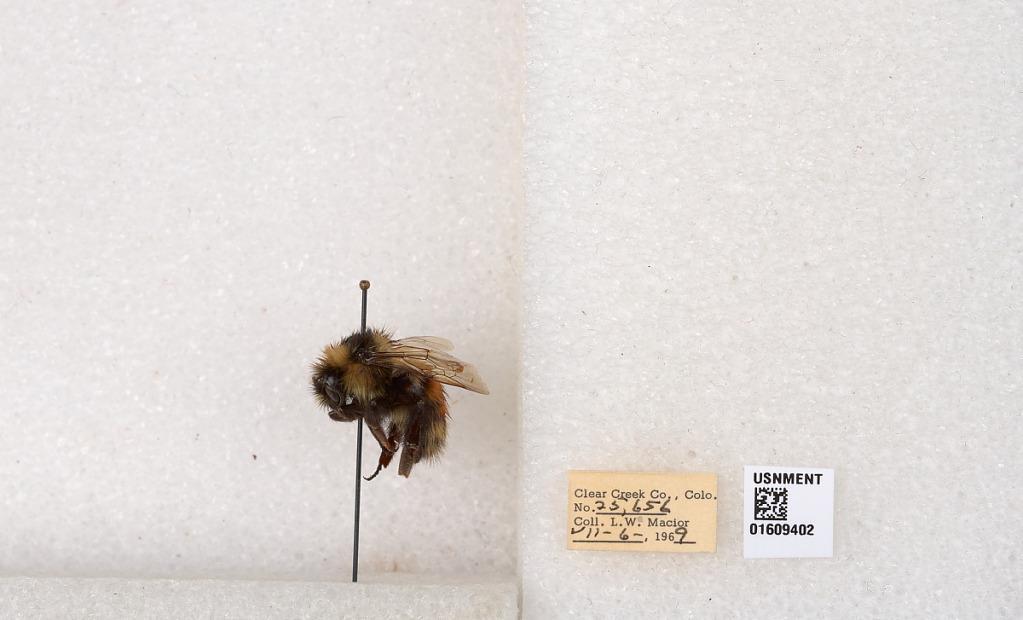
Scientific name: Bombus (Pyrobombus) sylvicola Kirby
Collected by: L. Macior
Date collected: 1969-7-6
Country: United States
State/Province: Colorado
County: Clear Creek
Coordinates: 39.6856, -105.645